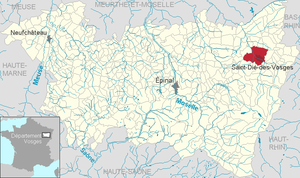
Saint-Dié-des-Vosges dans le département des Vosges, Lorraine, France
Saint-Dié-des-Vosges est une commune française, chef-lieu de la Déodatie et d’arrondissement du département des Vosges. Située dans la région historique et culturelle de Lorraine, la commune fait maintenant partie de la région administrative Grand Est.